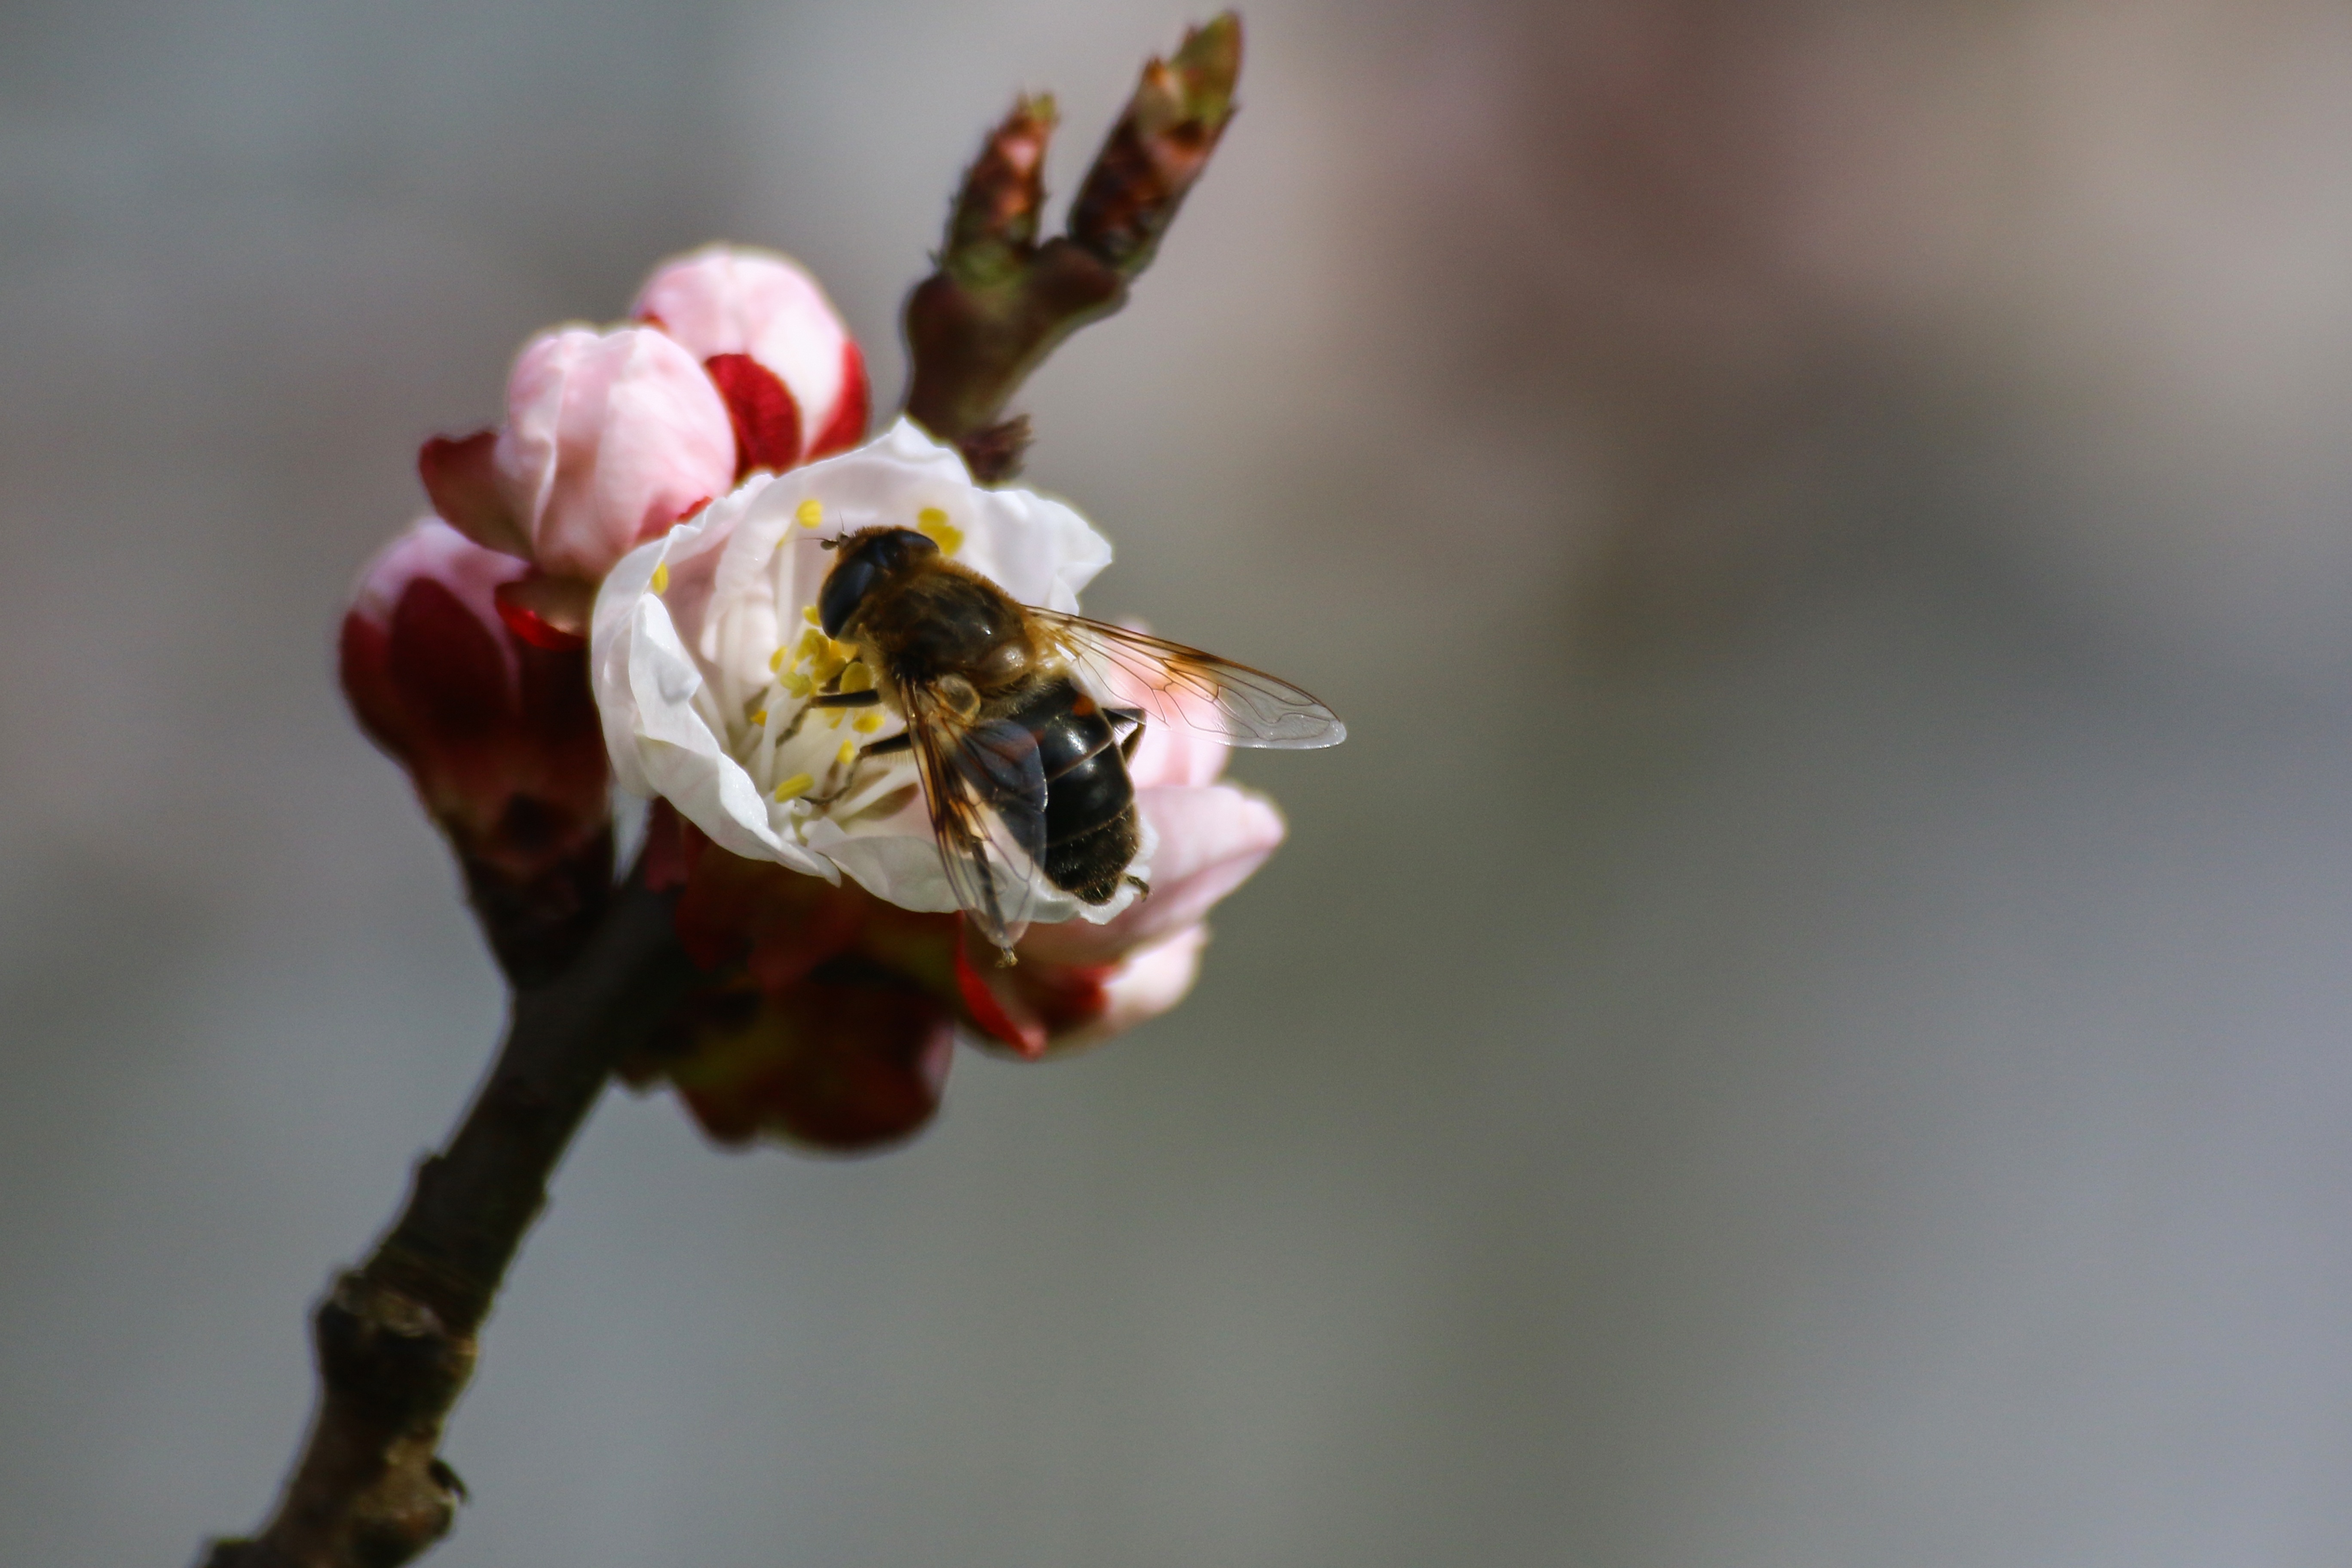
branch, blossom, plant, photography, leaf, flower, petal, honey, pollen, spring, insect, flora, close up, bee, bud, forage, macro photography, pollinator, beekeeping